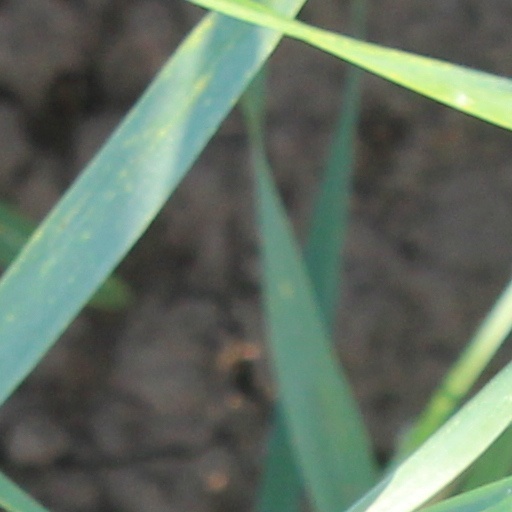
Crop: wheat